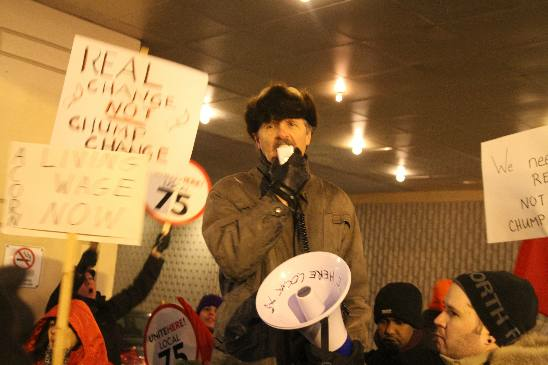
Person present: Yes